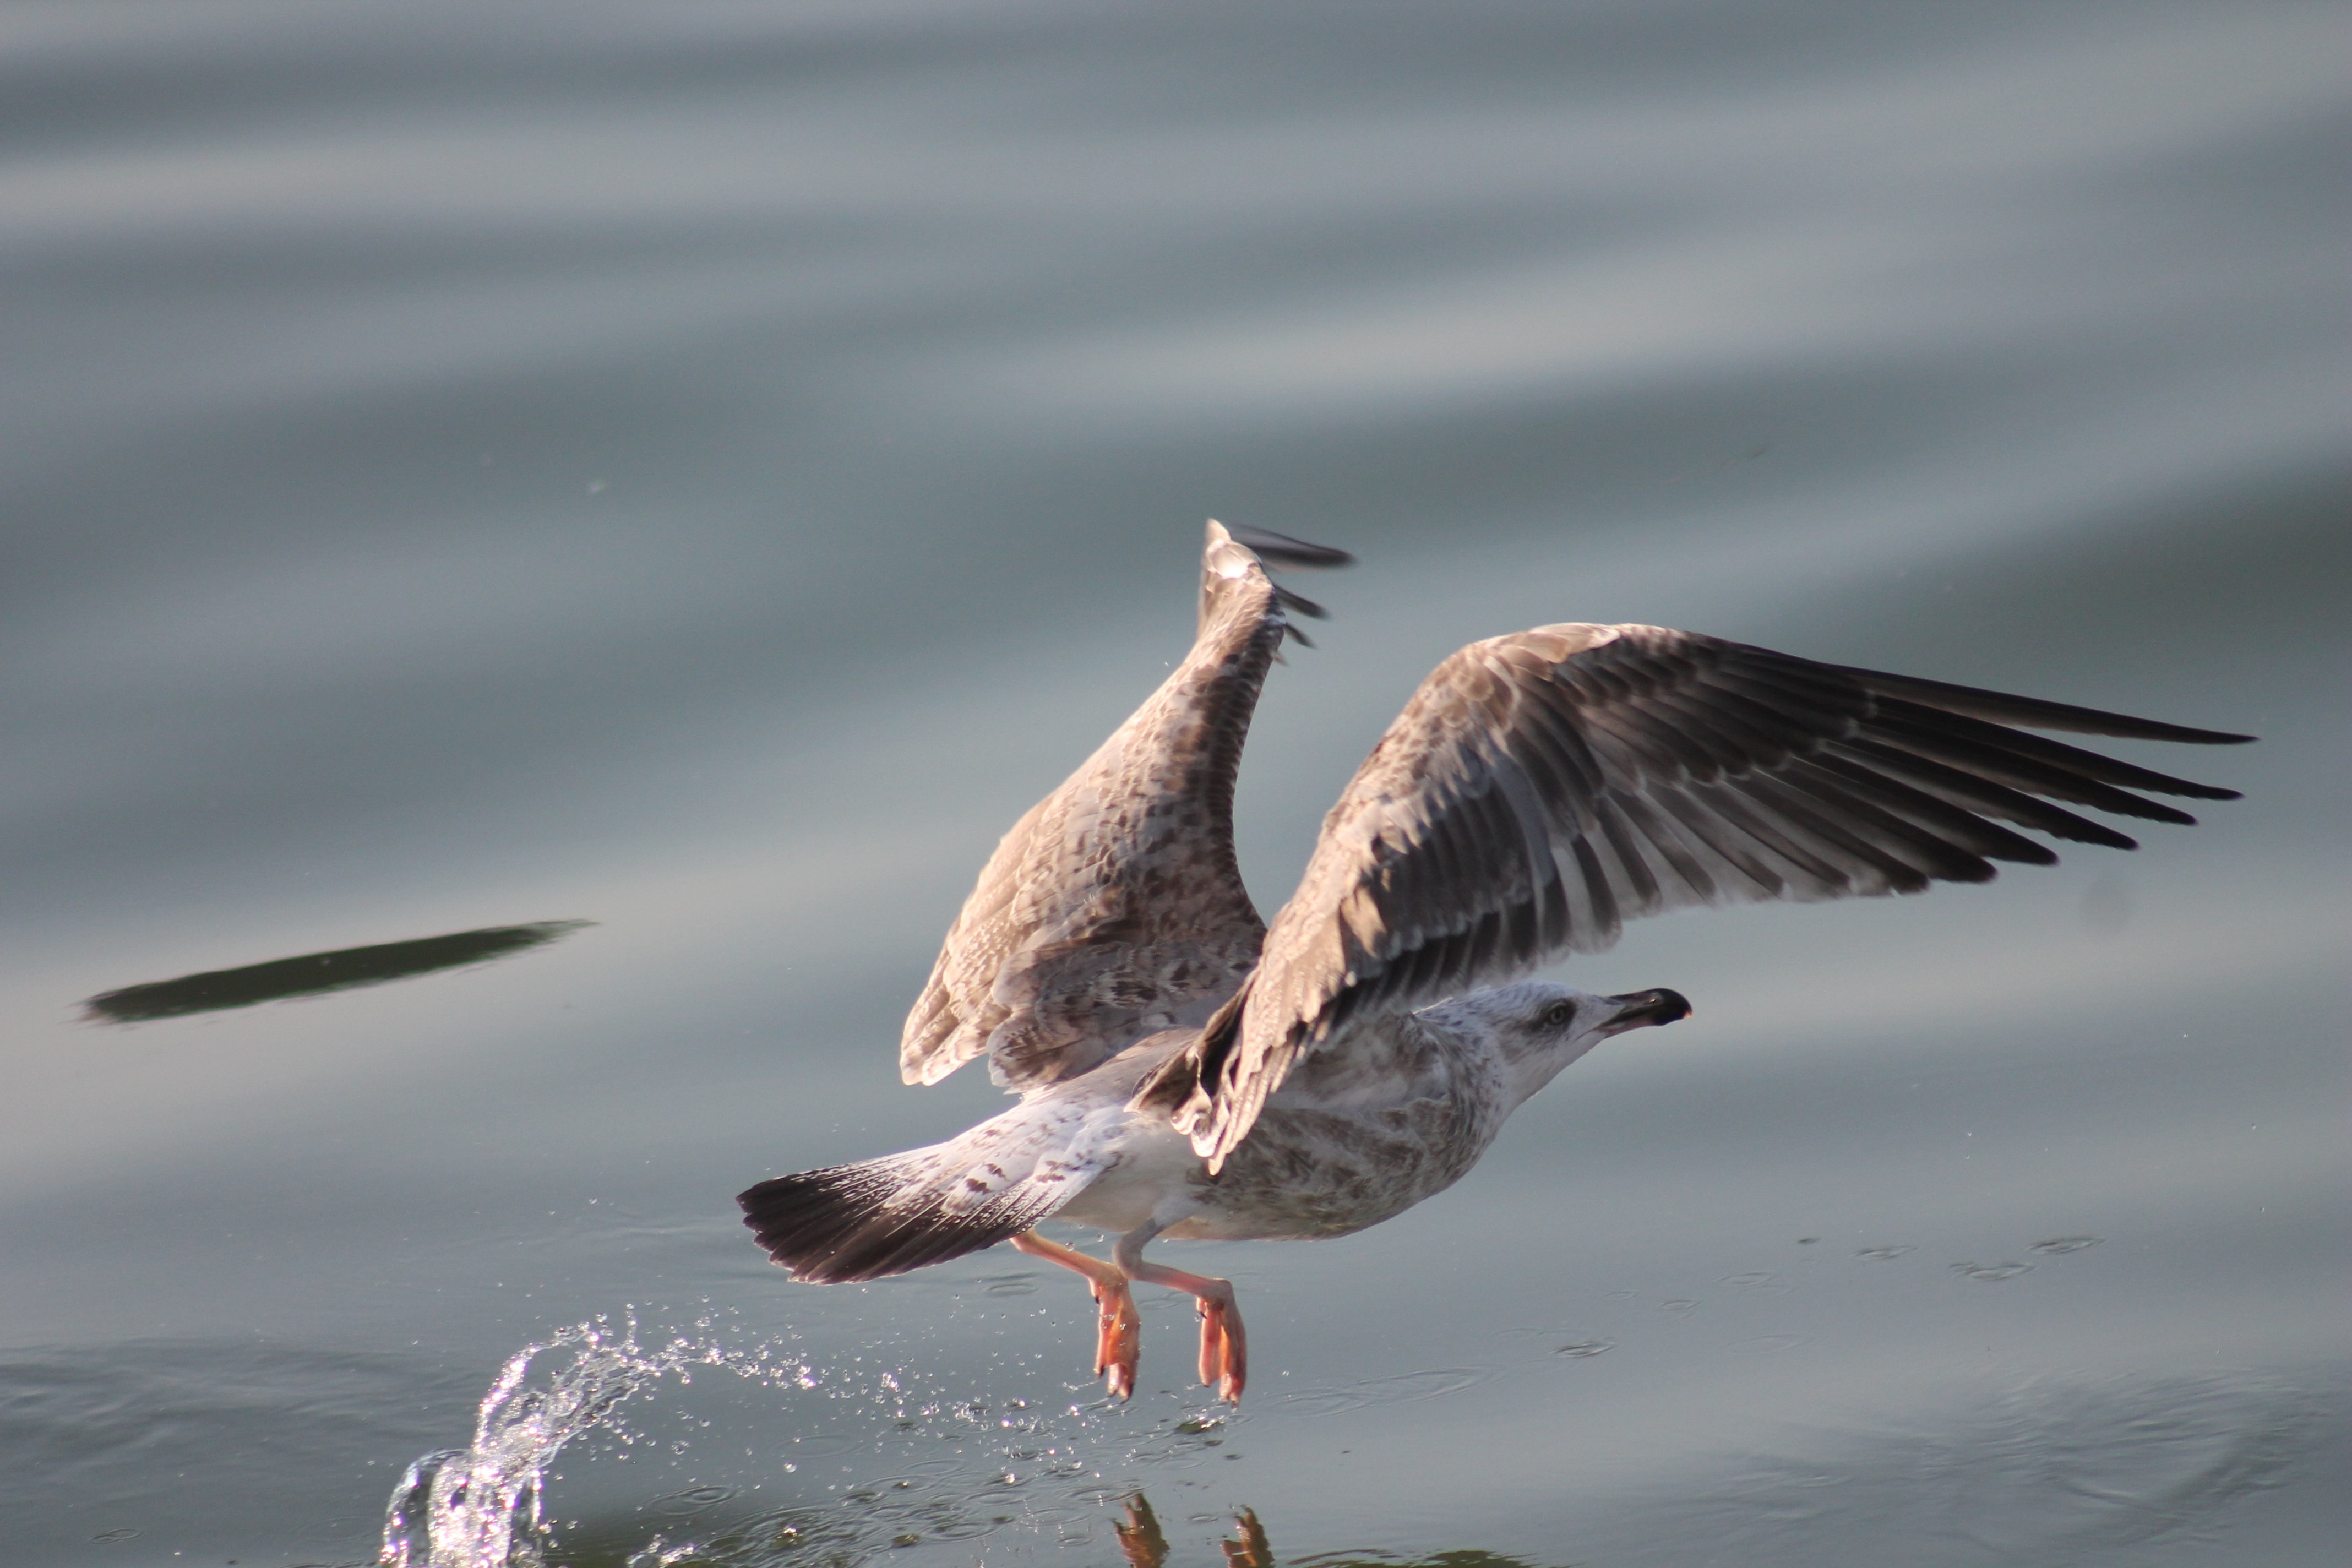
nature, bird, wing, animal, seabird, seagull, wildlife, gull, beak, flight, fauna, vertebrate, shorebird, charadriiformes, european herring gull